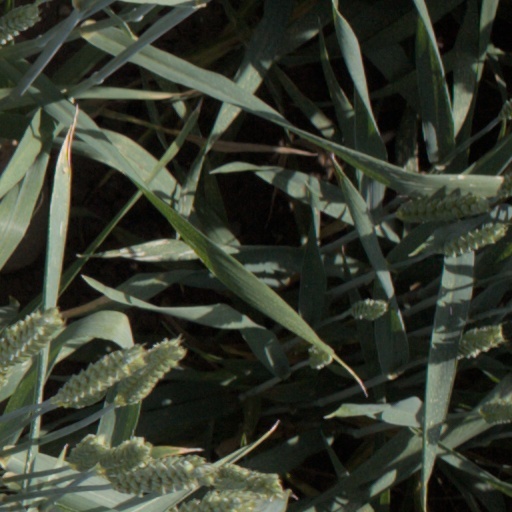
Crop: wheat